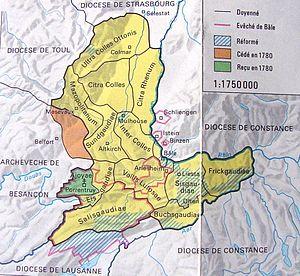
Evêché de Bâle (pouvoir spirituel) avant la Révolution
Le Sundgau est un territoire situé dans le Sud de la région Alsace plus connu sous l'appellation Sud-Alsace. Le nom Sundgau vient de l’alémanique et signifie « territoire du sud » expliquant l'écriture en vieux français Sundgow.
Le col de Bussang est l'un des cols les plus fréquentés du massif des Vosges, en France. Situé dans la région Grand Est à 727 m d'altitude, il relie la Lorraine et l'Alsace par la route nationale 66. Les deux communes de ce col dans un socle sédimentaire friable et cassant sont Bussang du côté lorrain et Urbès du côté alsacien. Le passage des crêtes à hauteur de Bussang fait partie des principaux cols historiques qui traversent les Vosges depuis l’Antiquité aux côtés du col du Bonhomme, du col du Donon et du col de Saverne.